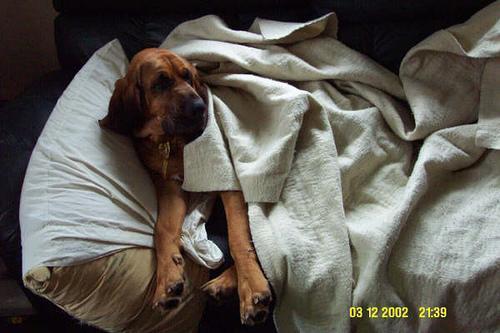
bloodhound